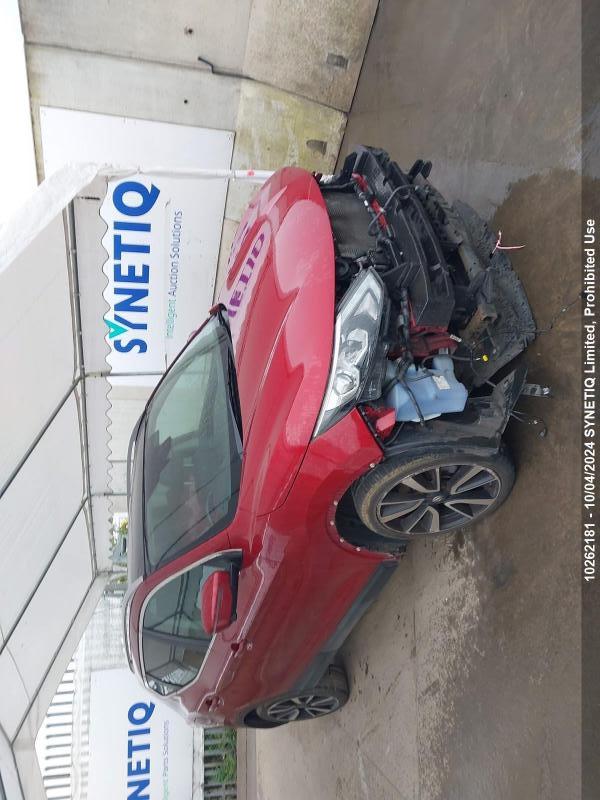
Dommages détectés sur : pare-choc avant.
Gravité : majeur